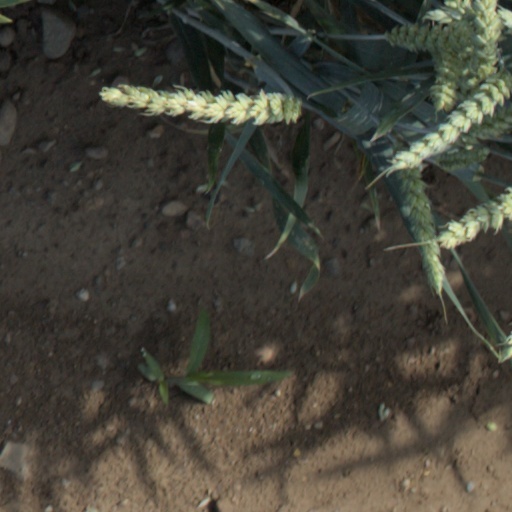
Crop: wheat